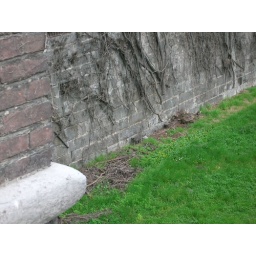
kitty cat in the moat